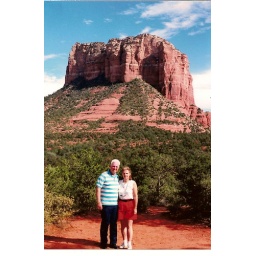
Ken and Sharen in the Arizona desert, Oak Creek Canyon red rock can be seen in the background.